José María del Castillo y Rada

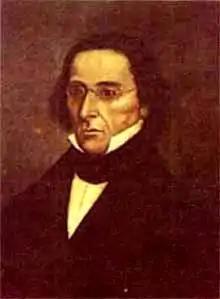

José María del Castillo y Rada (December 20, 1776, in Cartagena de Indias – June 5, 1833, in Bogotá) was a neo-granadine politician, President of the United Provinces of the New Granada from October 5, 1814, until January 21, 1815. Castillo y Rada also served as Vice President of the Republic of Colombia from June 6, 1821, until October 3, 1821.